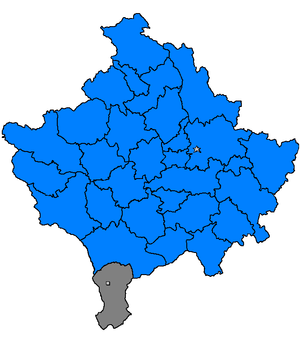
Dragash en albanais et Dragaš en serbe latin {en serbe cyrillique : Драгаш ; autre nom albanais : Sharri est une ville et une commune/municipalité du Kosovo. Elles font partie du district de Prizren/Prizren. En 2009, la population de la commune/municipalité était estimée par l'OSCE à 41 000 habitants. Selon le recensement kosovar de 2011, la commune compte 34 562 habitants. Elle fait partie de la commune de Sharrit.